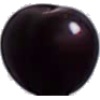
Label: Cherry Wax Black 1